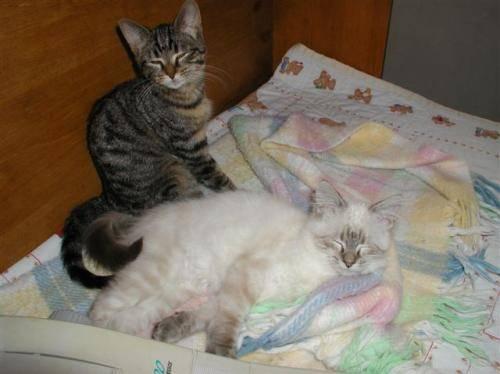
cat